Venom

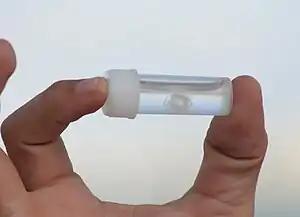
The fingernail-sized box jellyfish "Malo kingi" has among the most dangerous venom of any animal, causing Irukandji syndrome⁠severe pain, vomiting, and rapid rise in blood pressure

There are venomous invertebrates in several phyla, including jellyfish such as the dangerous box jellyfish, the Portuguese man-of-war (a siphonophore) and sea anemones among the Cnidaria, sea urchins among the Echinodermata, and cone snails and cephalopods, including octopuses, among the Molluscs.